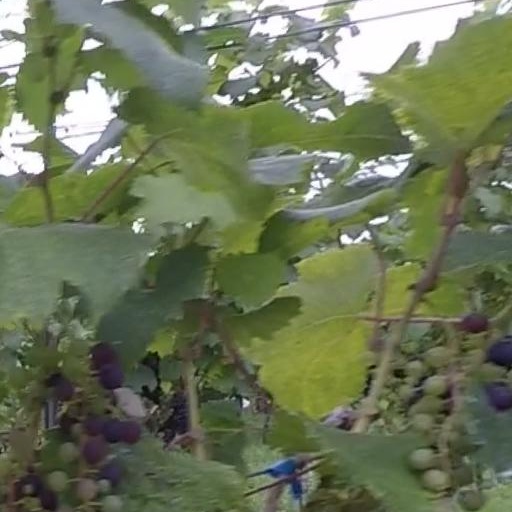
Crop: grape